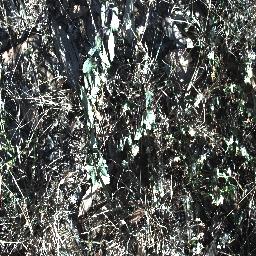
Label: snake_weed